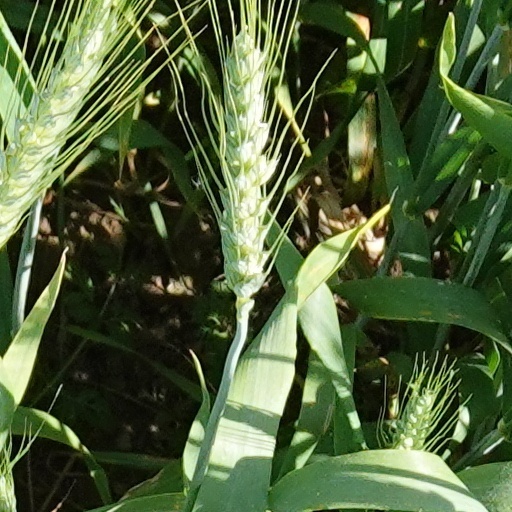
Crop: wheat